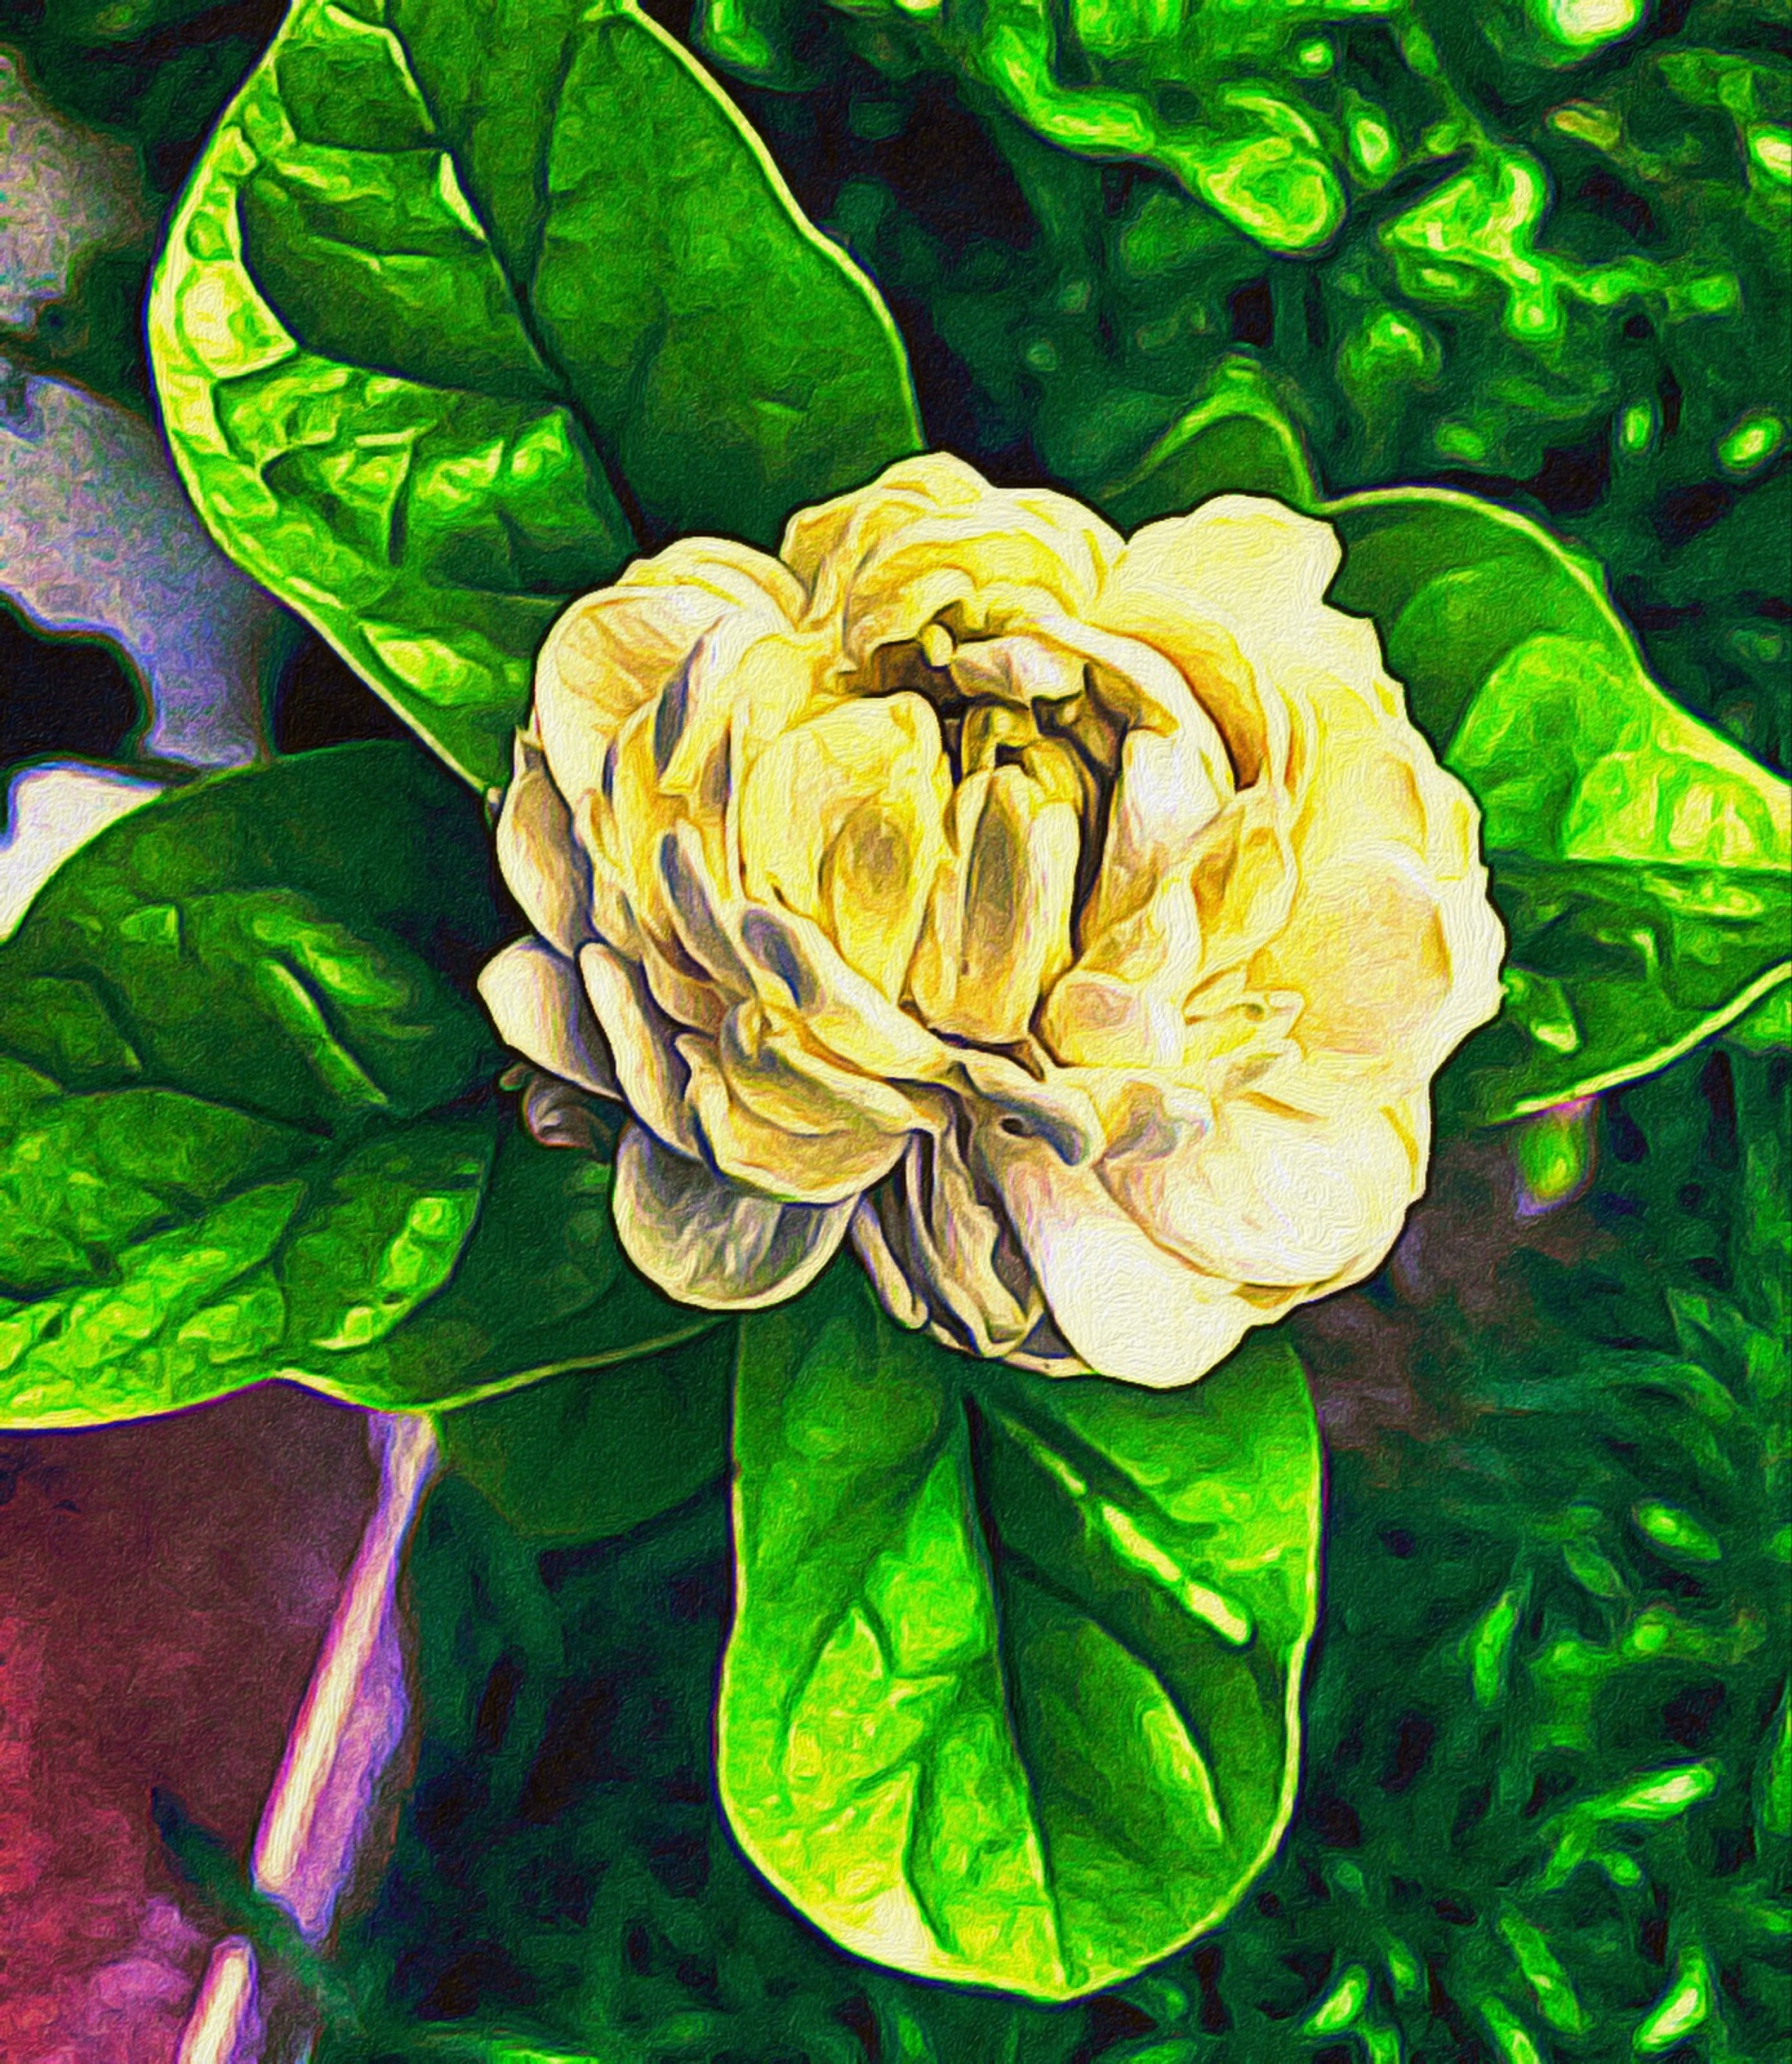
branch, plant, leaf, flower, rose, spring, green, botany, yellow, garden, flora, leaves, floristry, peony, flowering plant, garden roses, land plant